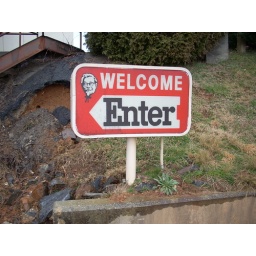
An entrance sign from the 80s at a KFC chicken restaurant in Black Mountain, NC, on Nc Highway 9.